Soil conservation

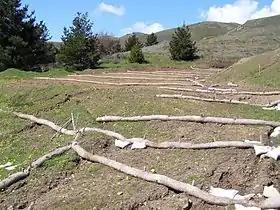
Erosion barriers on disturbed slope, Marin County, California

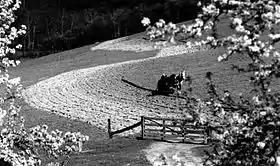
Contour plowing in Pennsylvania in 1938. The rows formed slow surface water run-off during rainstorms to prevent soil erosion and allow the water time to infiltrate into the soil.

Soil conservation is the prevention of loss of the topmost layer of the soil from erosion or prevention of reduced fertility caused by over usage, acidification, salinization or other chemical soil contamination